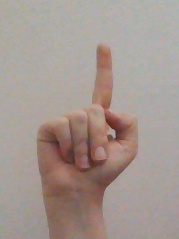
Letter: bb